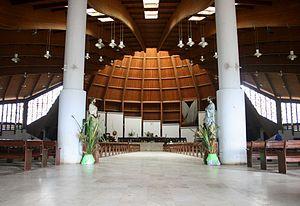
Basilique Marie-Reine des apôtres de Mvolyé. Yaoundé, Cameroun.